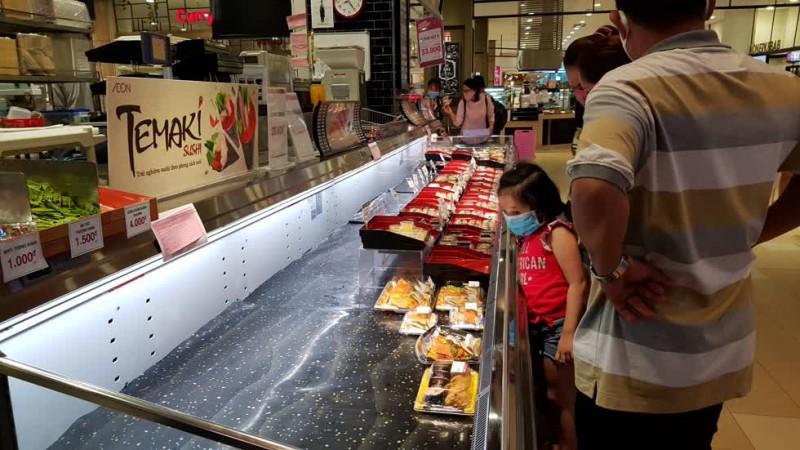
ở bên trong tủ kính có sự xuất hiện của nhiều loại đồ ăn